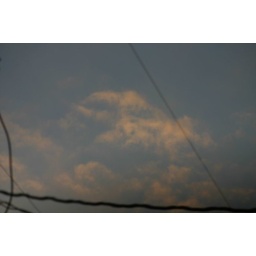
I see a face in the sky almost like a skull....